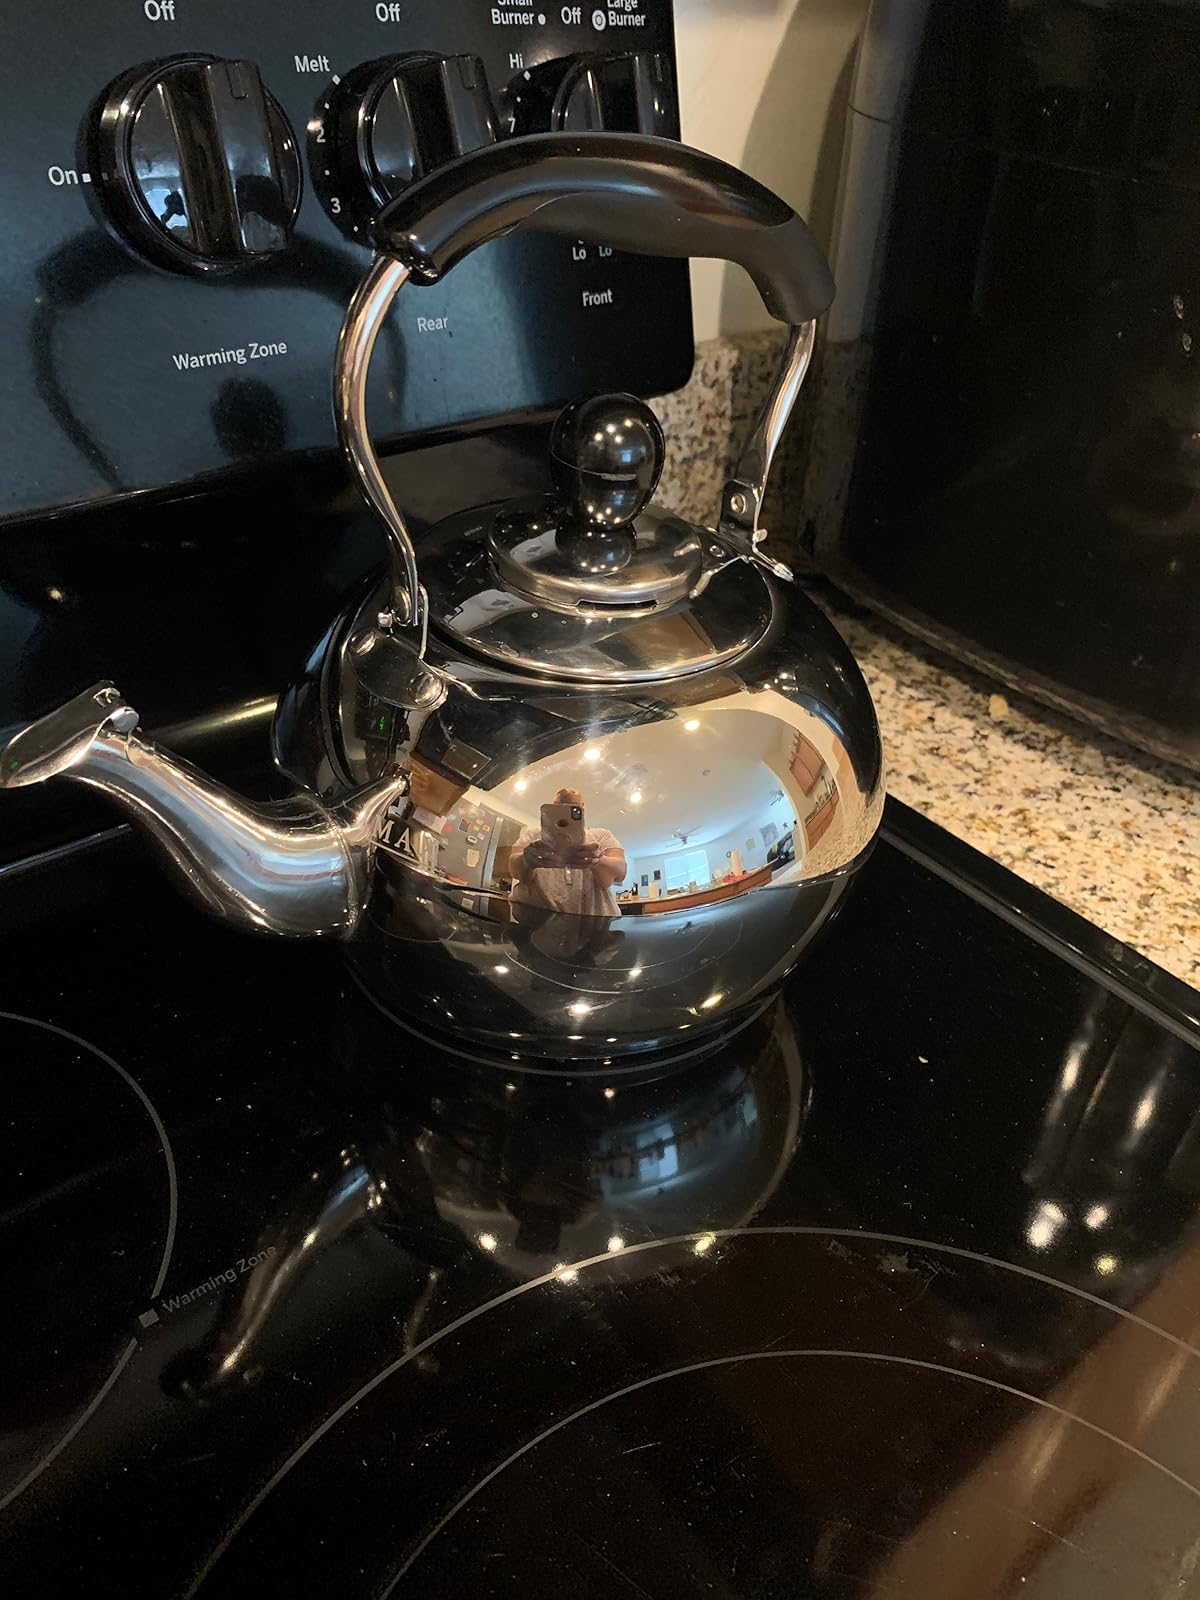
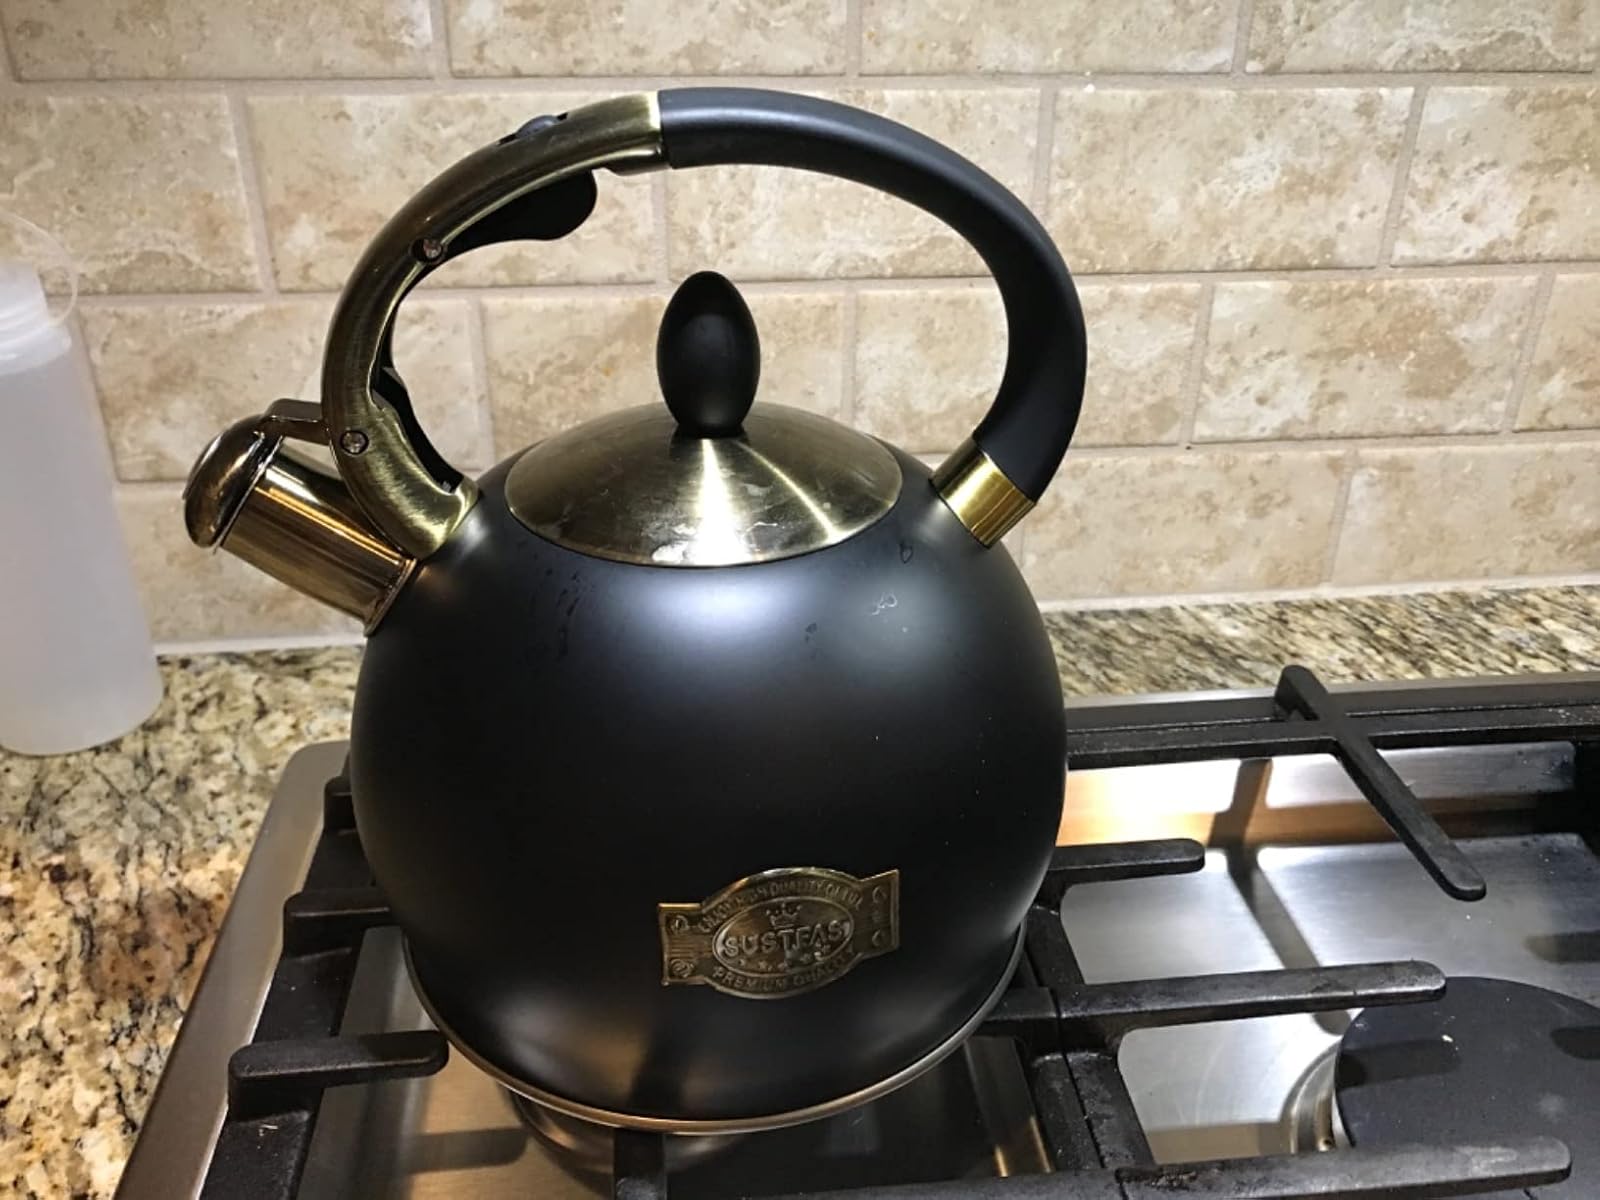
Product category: items_kettle
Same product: no